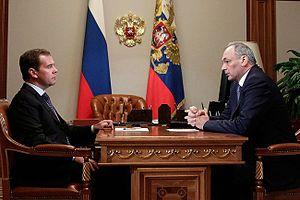
Magomedsalam Magomedalievitch Magomedov, né le 1ᵉʳ juin 1964 à Levachi, est un économiste et homme politique russe. De 2010 à 2013, il est président du Daghestan, une des républiques appartenant à la Fédération de Russie et qui se trouve dans la région du Caucase du Nord.